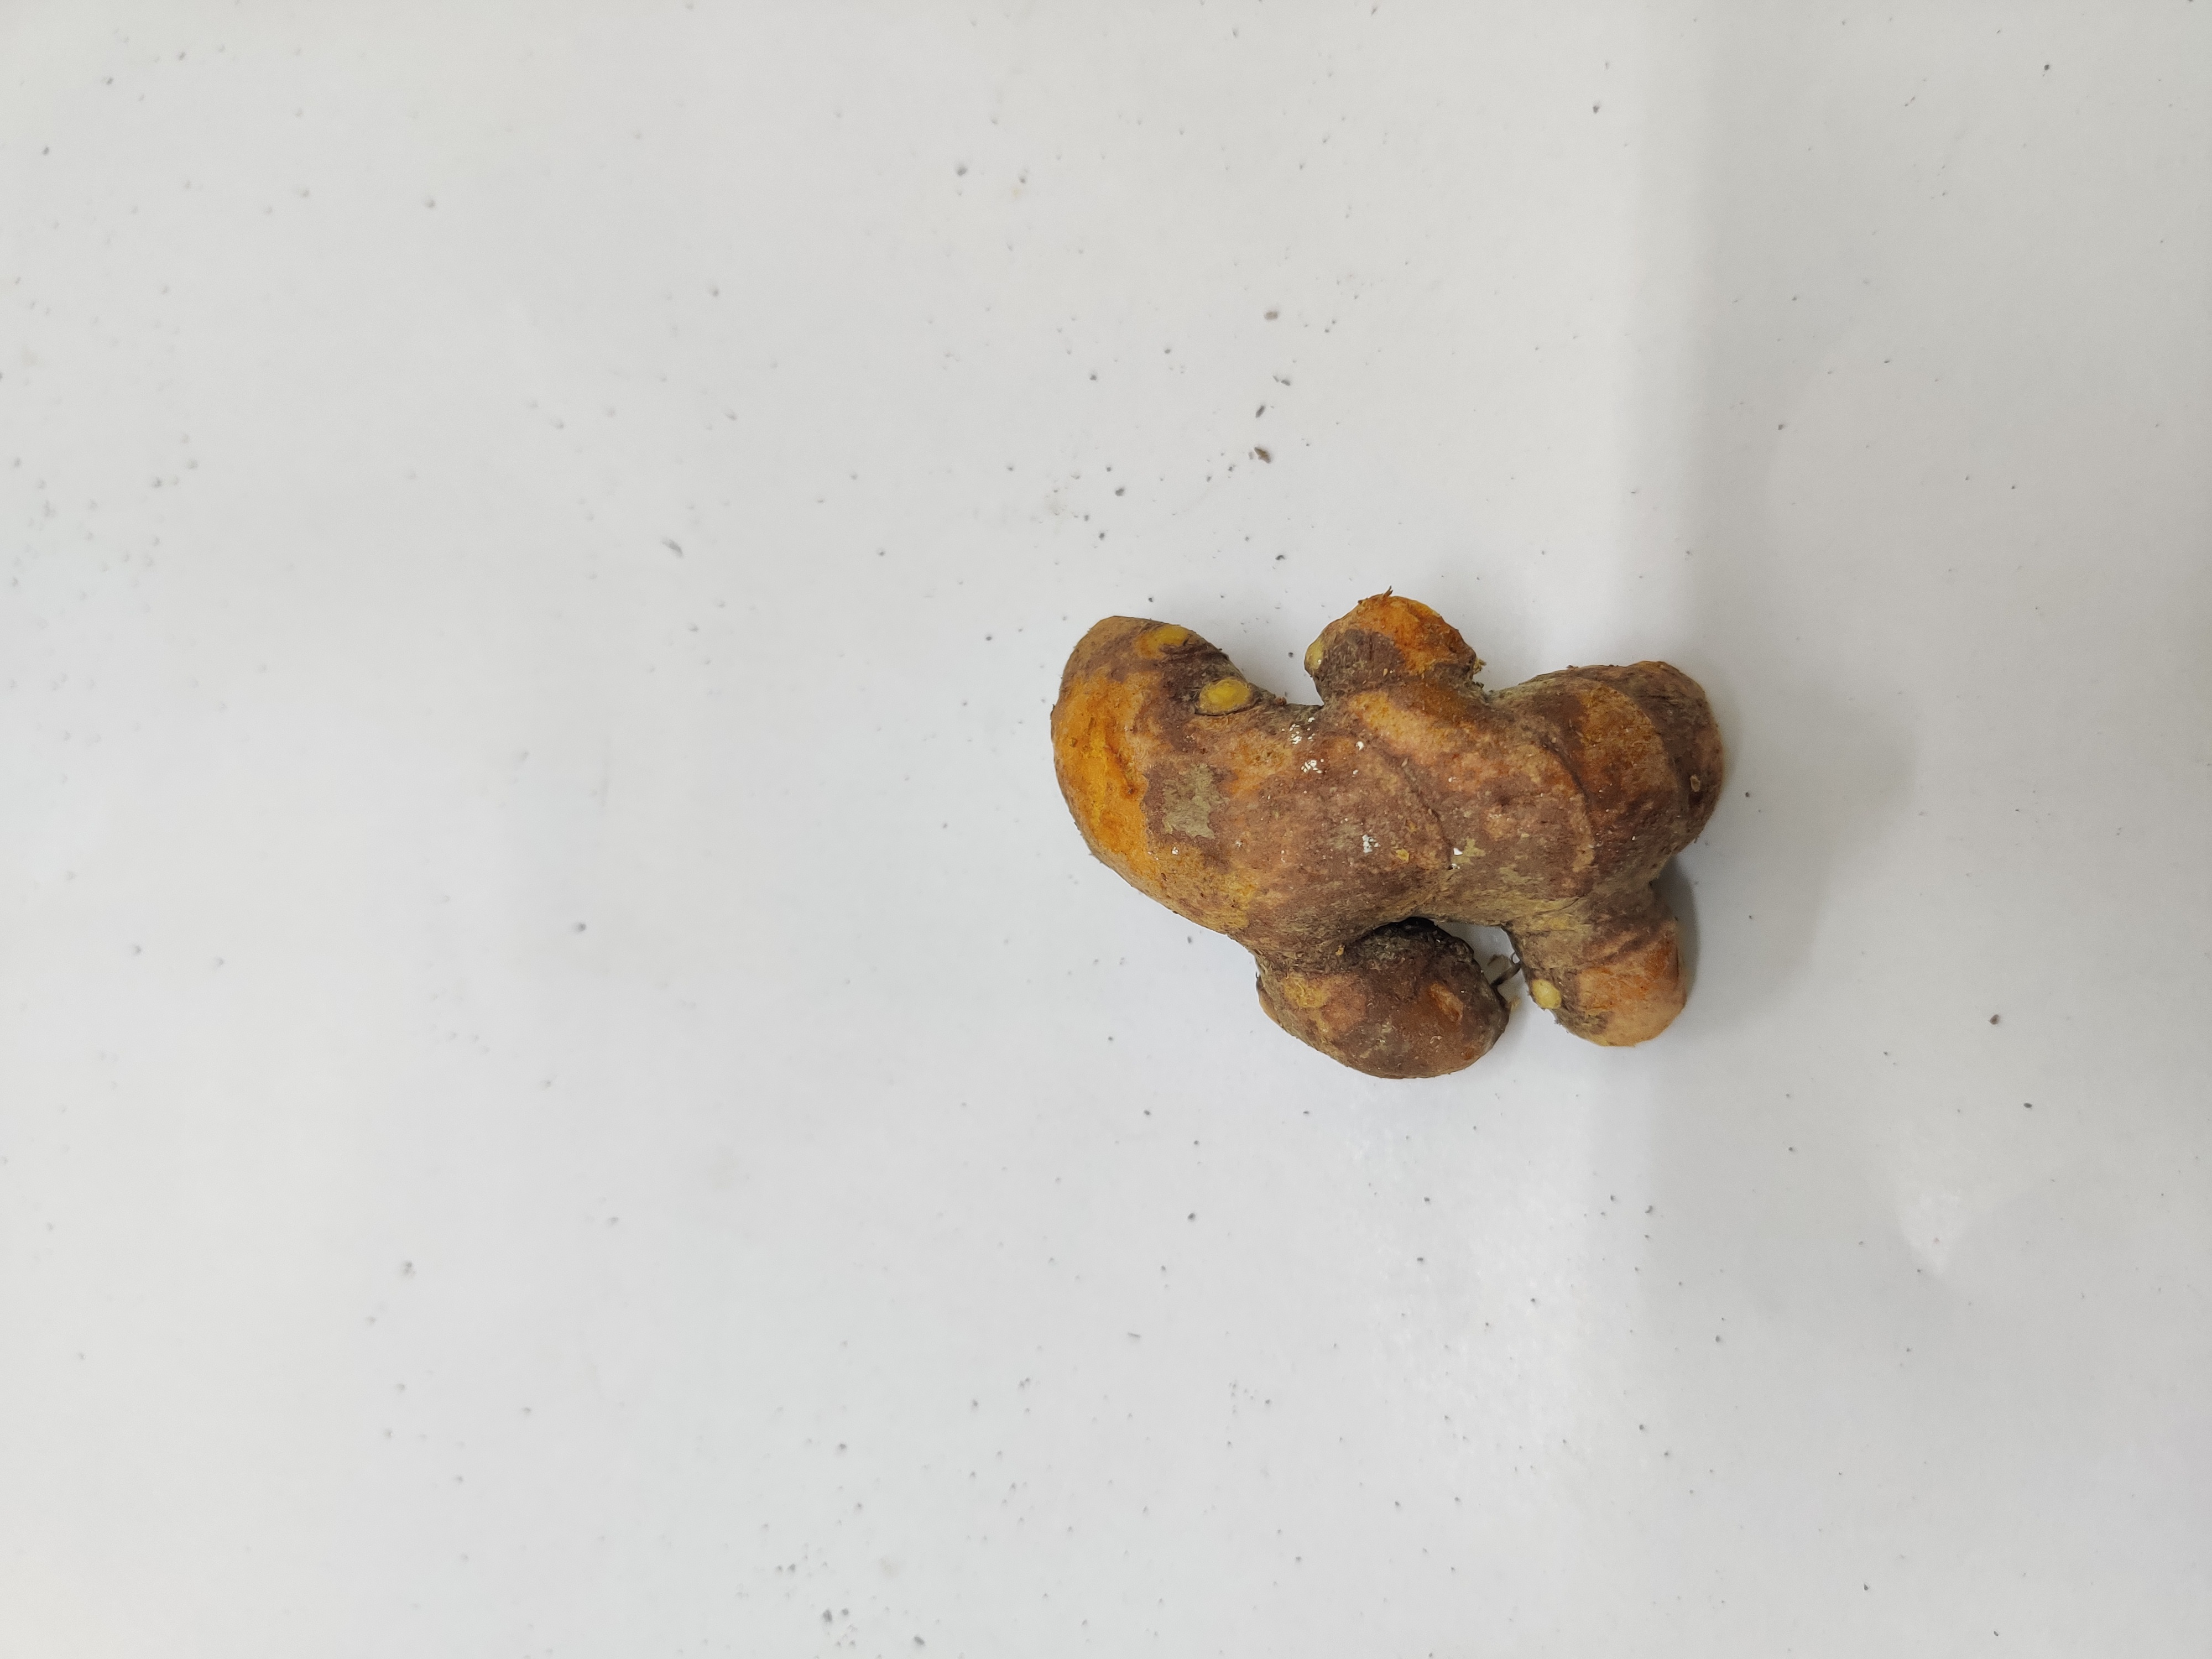
Crop: Turmeric
Condition: Fresh